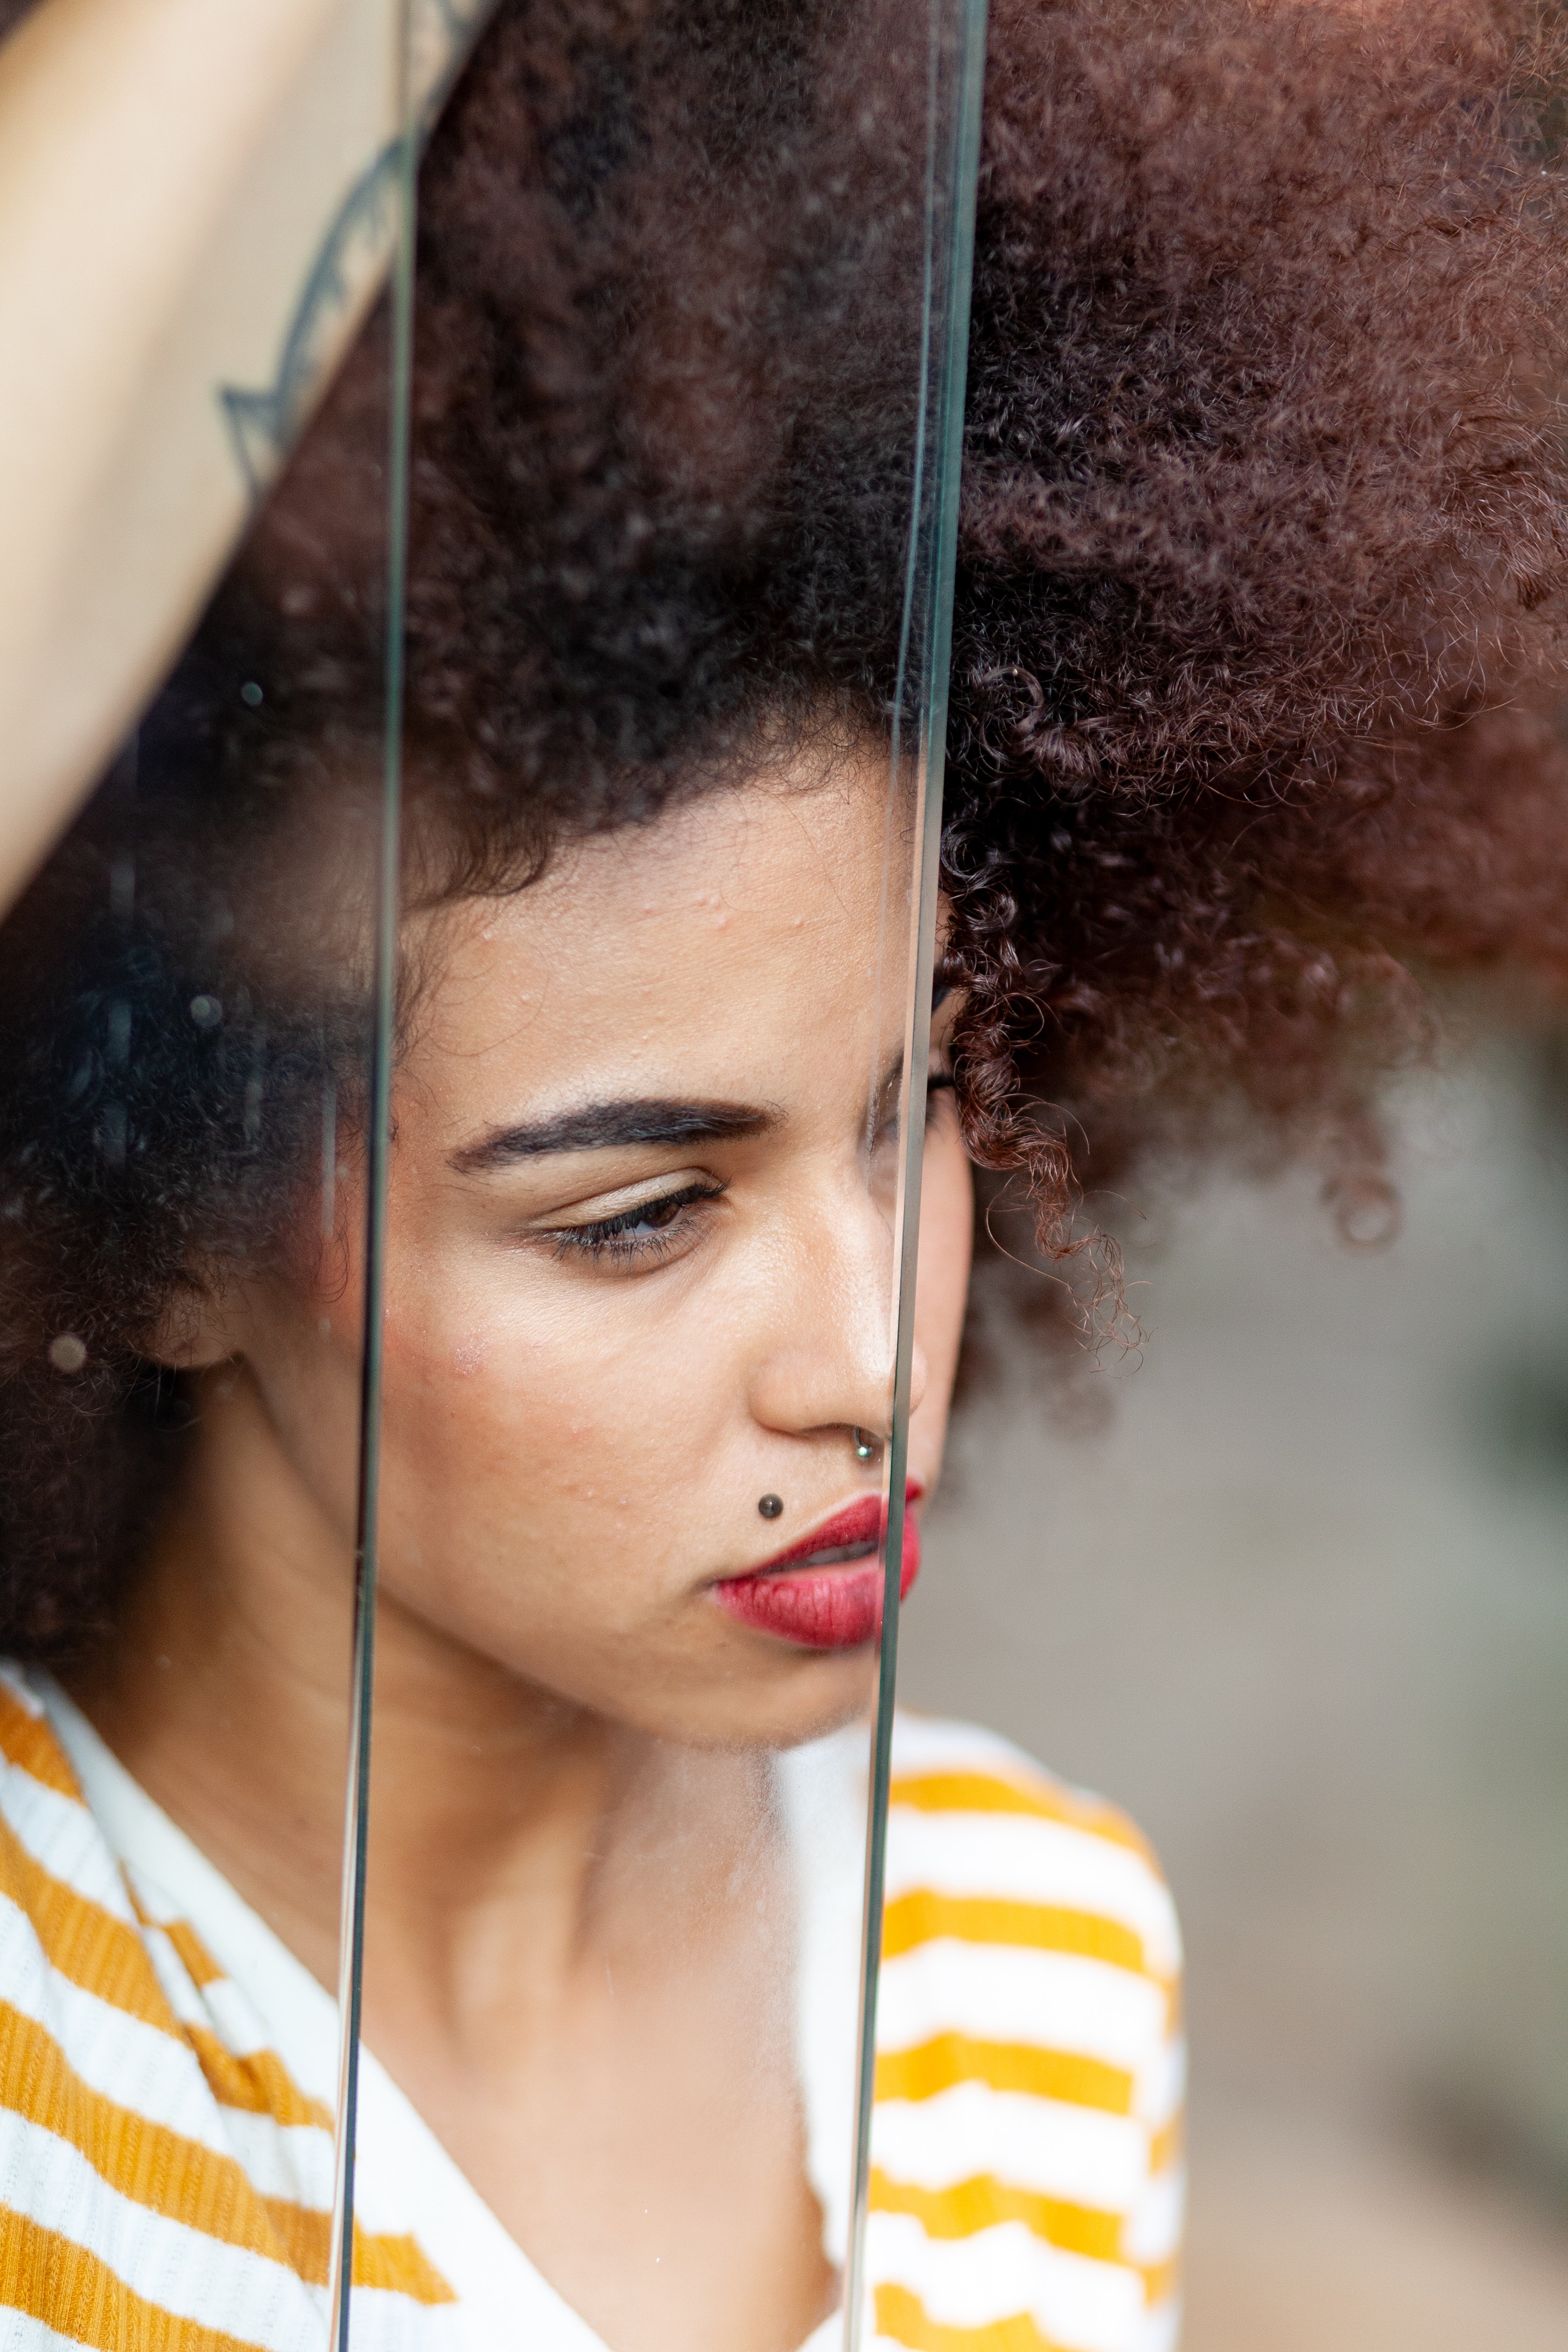
hair, face, eyebrow, lip, hairstyle, beauty, skin, yellow, black hair, eye, fashion, forehead, model, eyelash, close up, long hair, photo shoot, brown hair, smile, afro, portrait photography